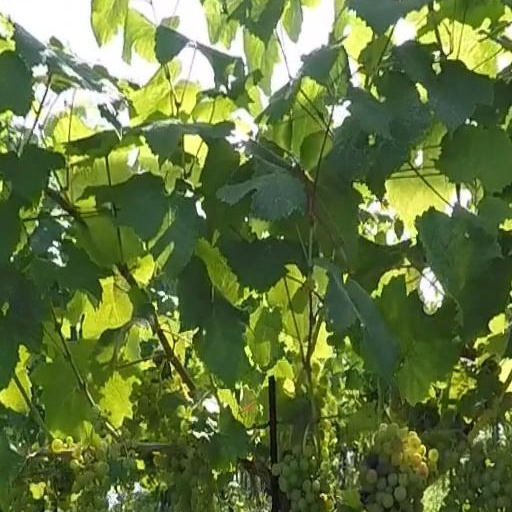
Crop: grape